Districts of Turkey

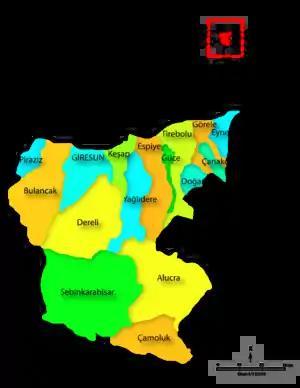
Districts of Giresun

The following population data is based on the 2024 census. The list is sorted from highest to lowest population.According to the results of the Local Elections of March 31, 2024, Mayors are listed with their parties.